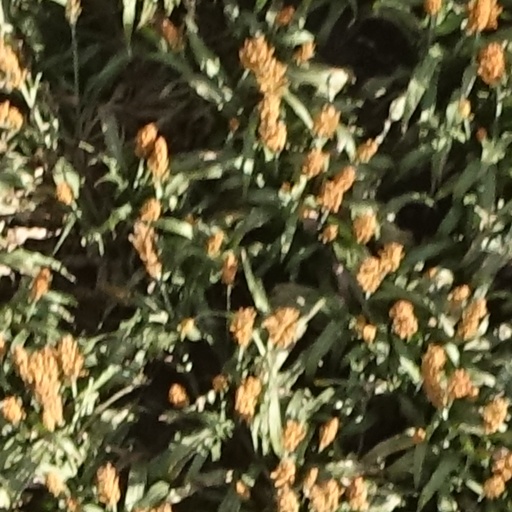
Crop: sorghum